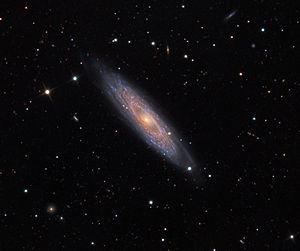
NGC 7184 est une galaxie spirale de type Sb dans la constellation du Verseau.